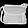
Label: Bag